Victoria Park, Adelaide

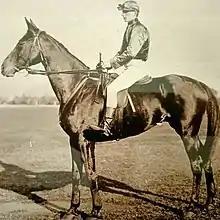
Jack McGowan riding Jack Spratt at Victoria Park in 1896

In 1879 a 21 year lease on the course was awarded by the City Council to Bennett, William Blackler, Seth Ferry and Dr Robert Peel, who launched the Adelaide Racing Club, which was formally founded on 14 October 1879, adopting Victorian Racing Club rules; the committee to consist of the four lessees plus three elected members: George Church, Henry Hughes, and W. F. Stock.